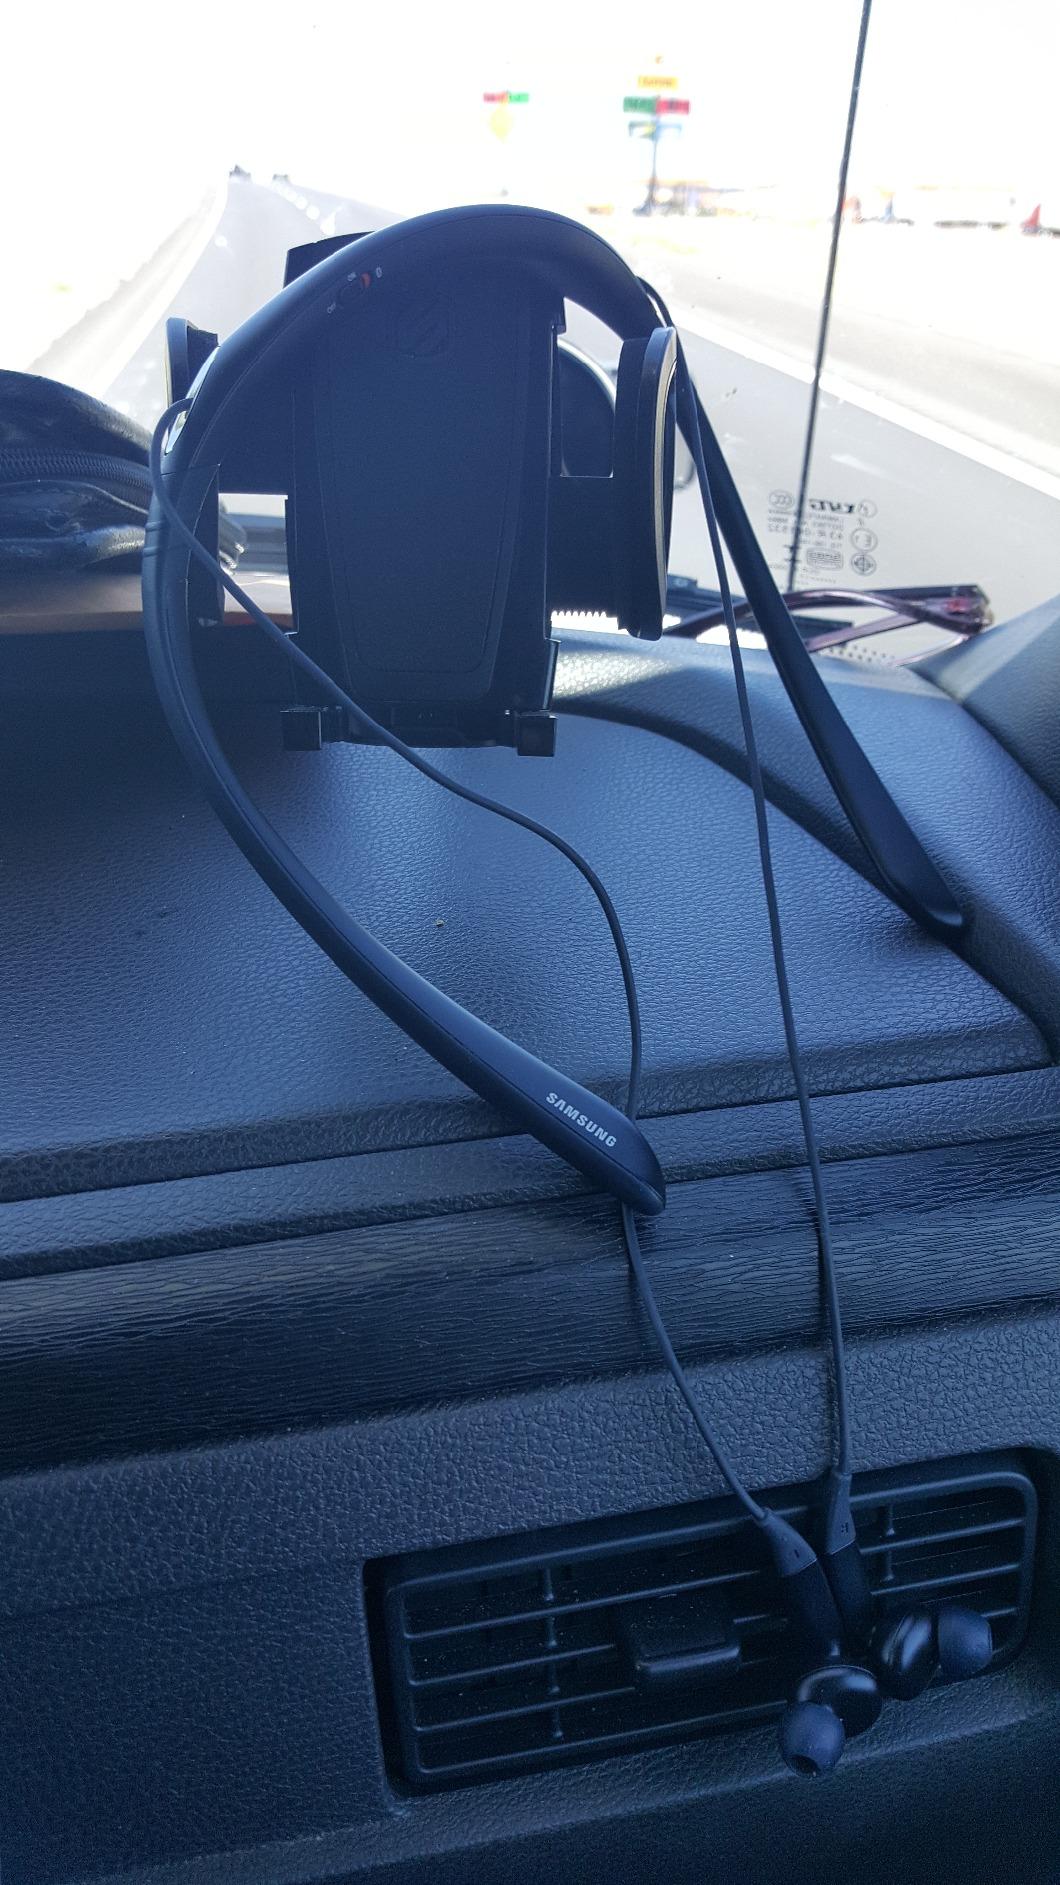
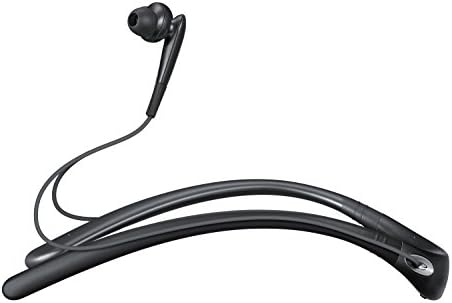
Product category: headphones
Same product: yes